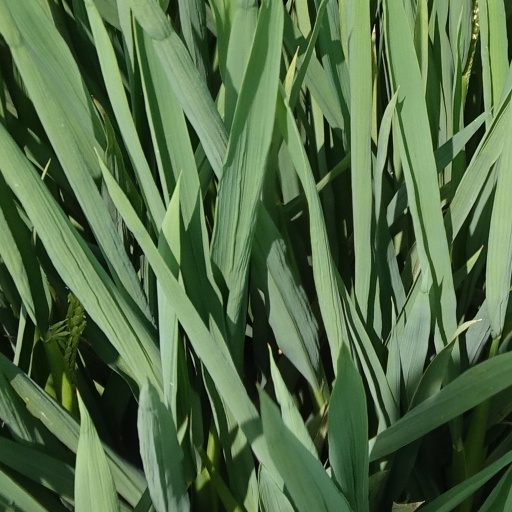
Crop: rice